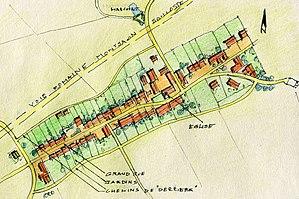
Plan du village de montsaon
Semoutiers-Montsaon est une commune française située dans le département de la Haute-Marne, en région Grand Est. Les habitants se nomment les Semonastériens.
Montsaon est une ancienne commune française située dans le département de la Haute-Marne et la région Grand Est. Elle est associée à la commune de Semoutiers depuis 1972.